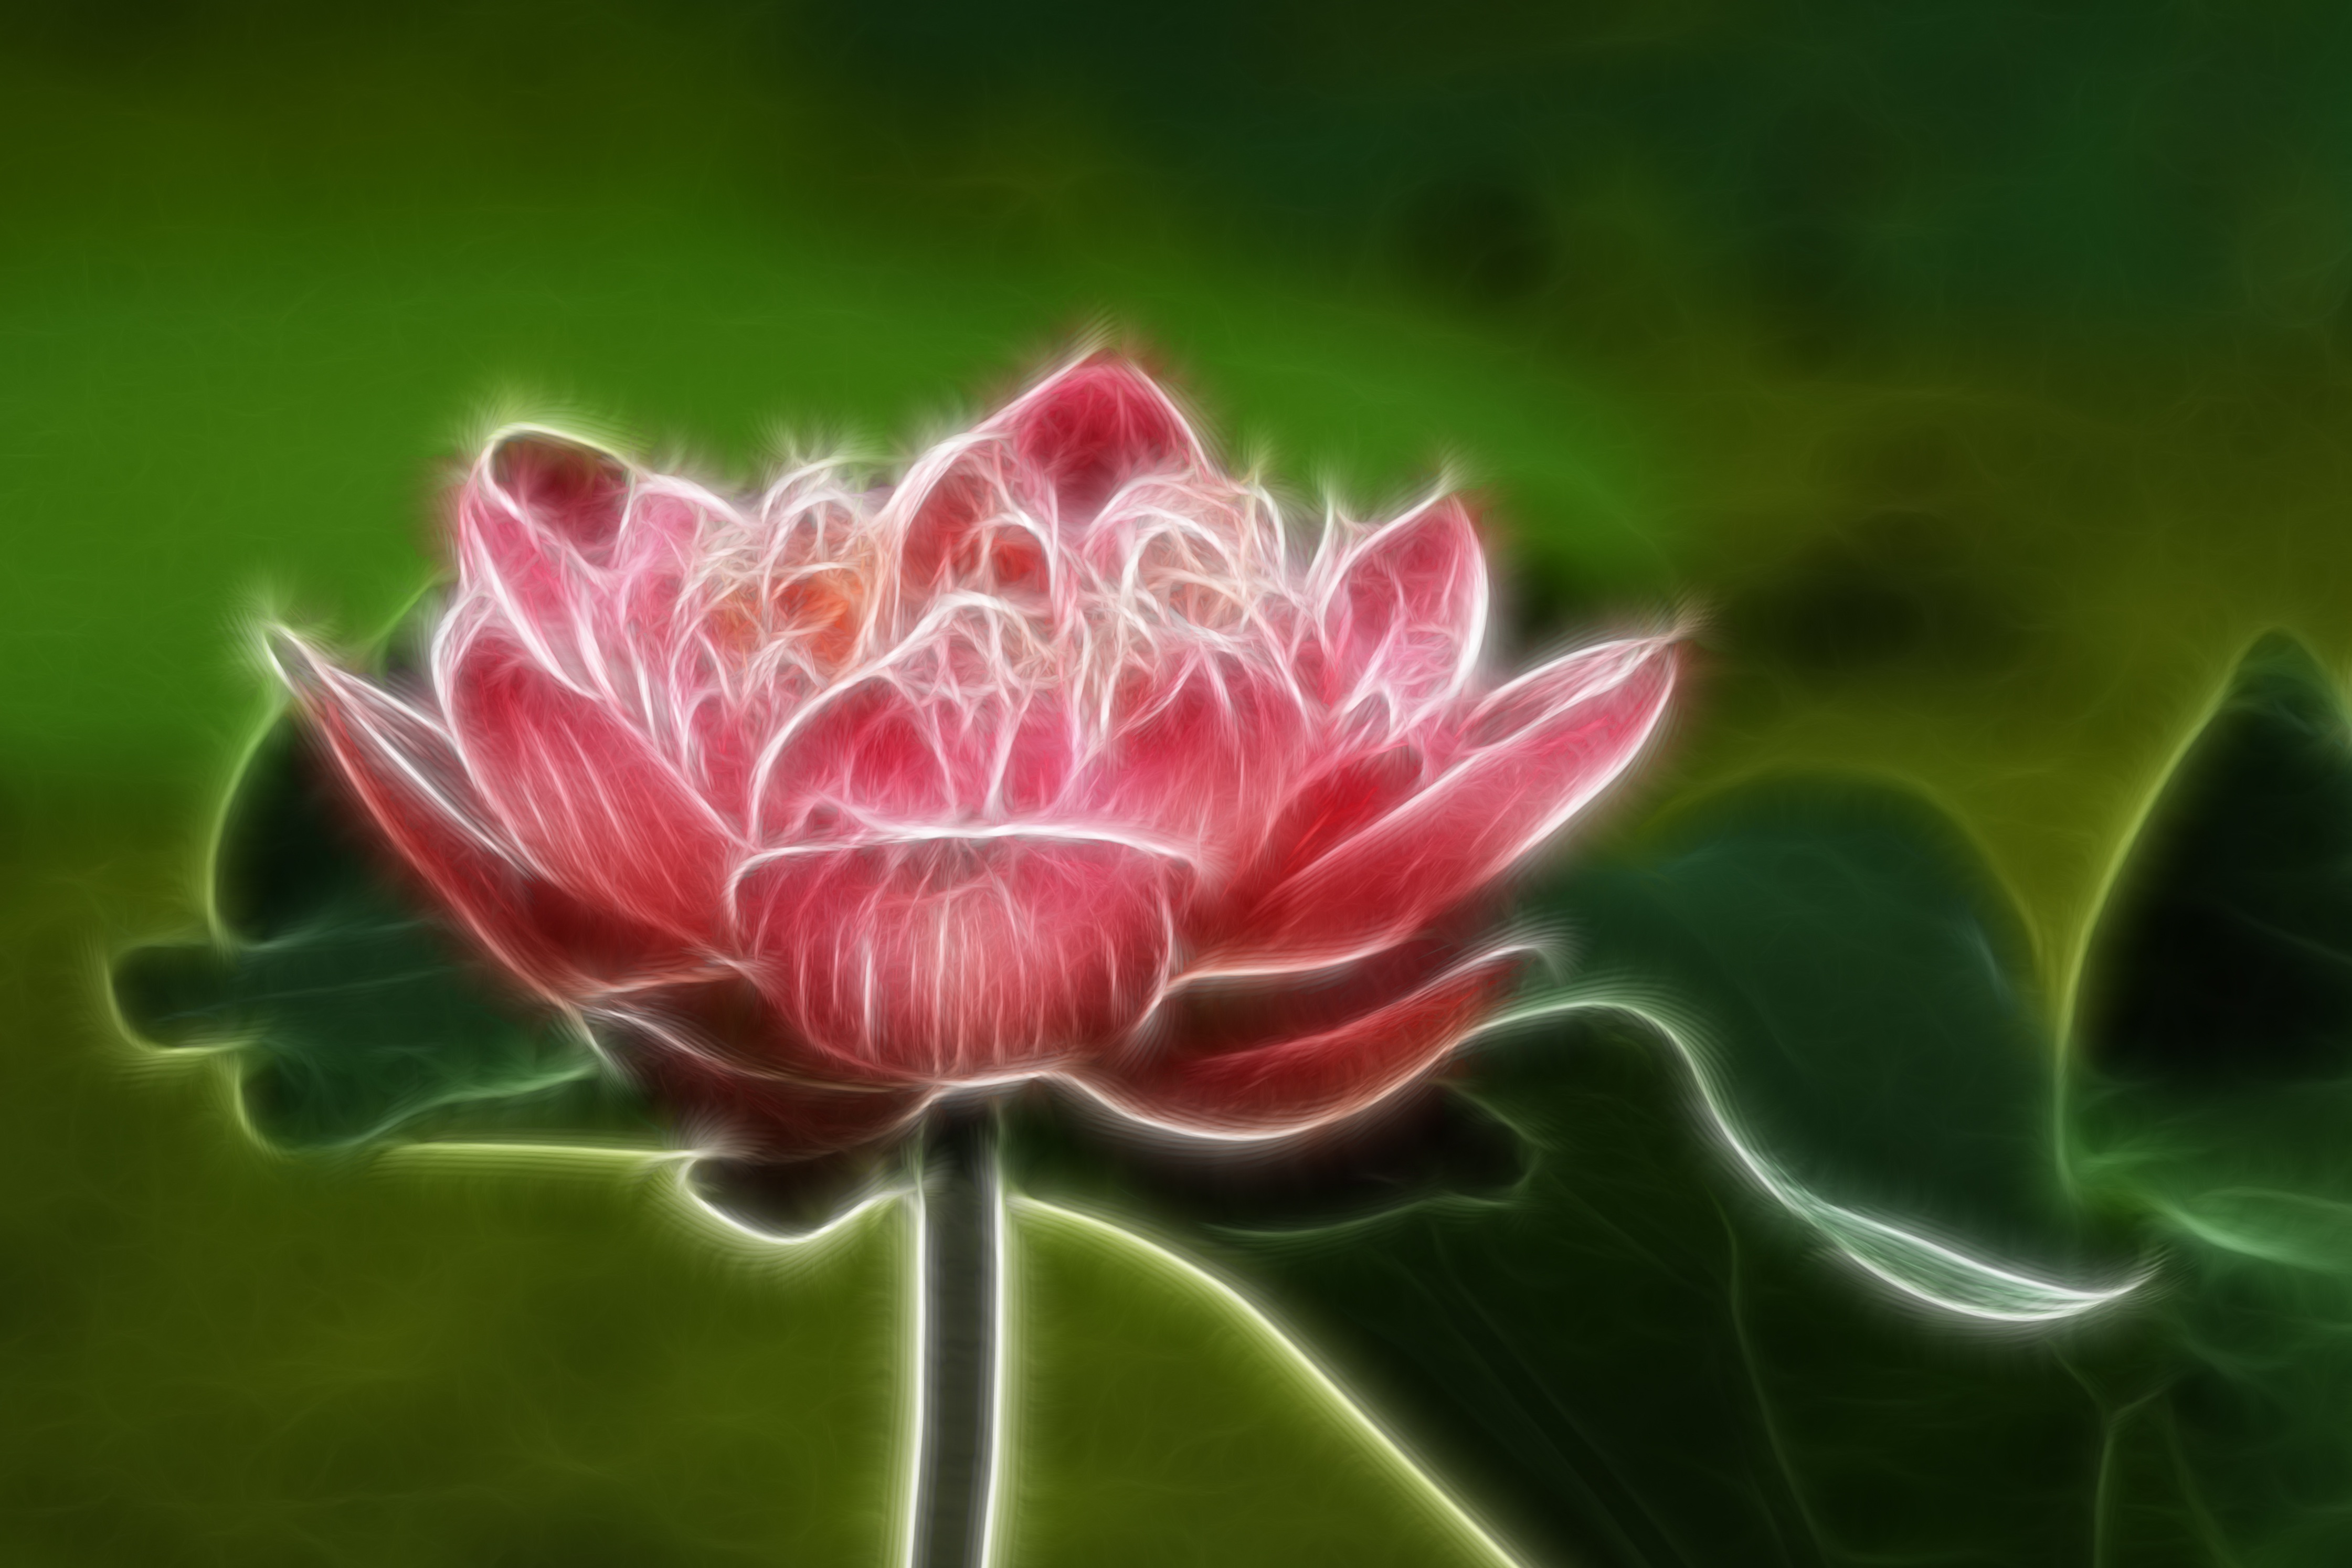
plant, leaf, flower, petal, line, botany, sacred lotus, aquatic plant, flora, painting, lotus, macro photography, flowering plant, plant stem, land plant, lotus family, proteales